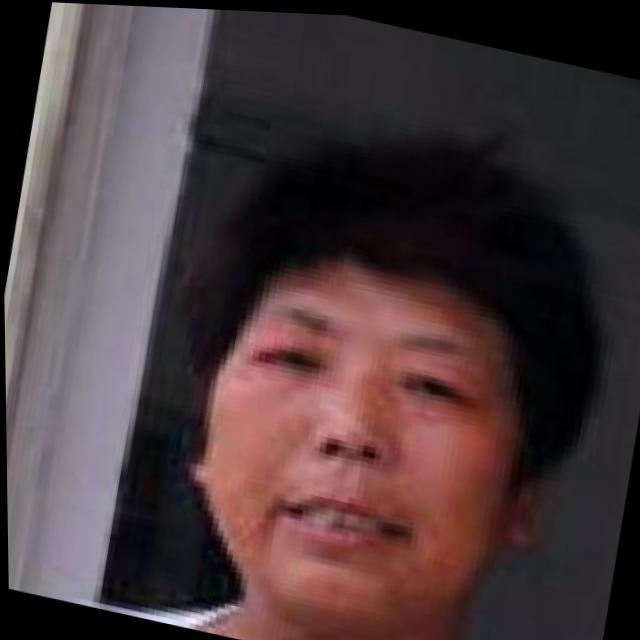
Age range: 45-64